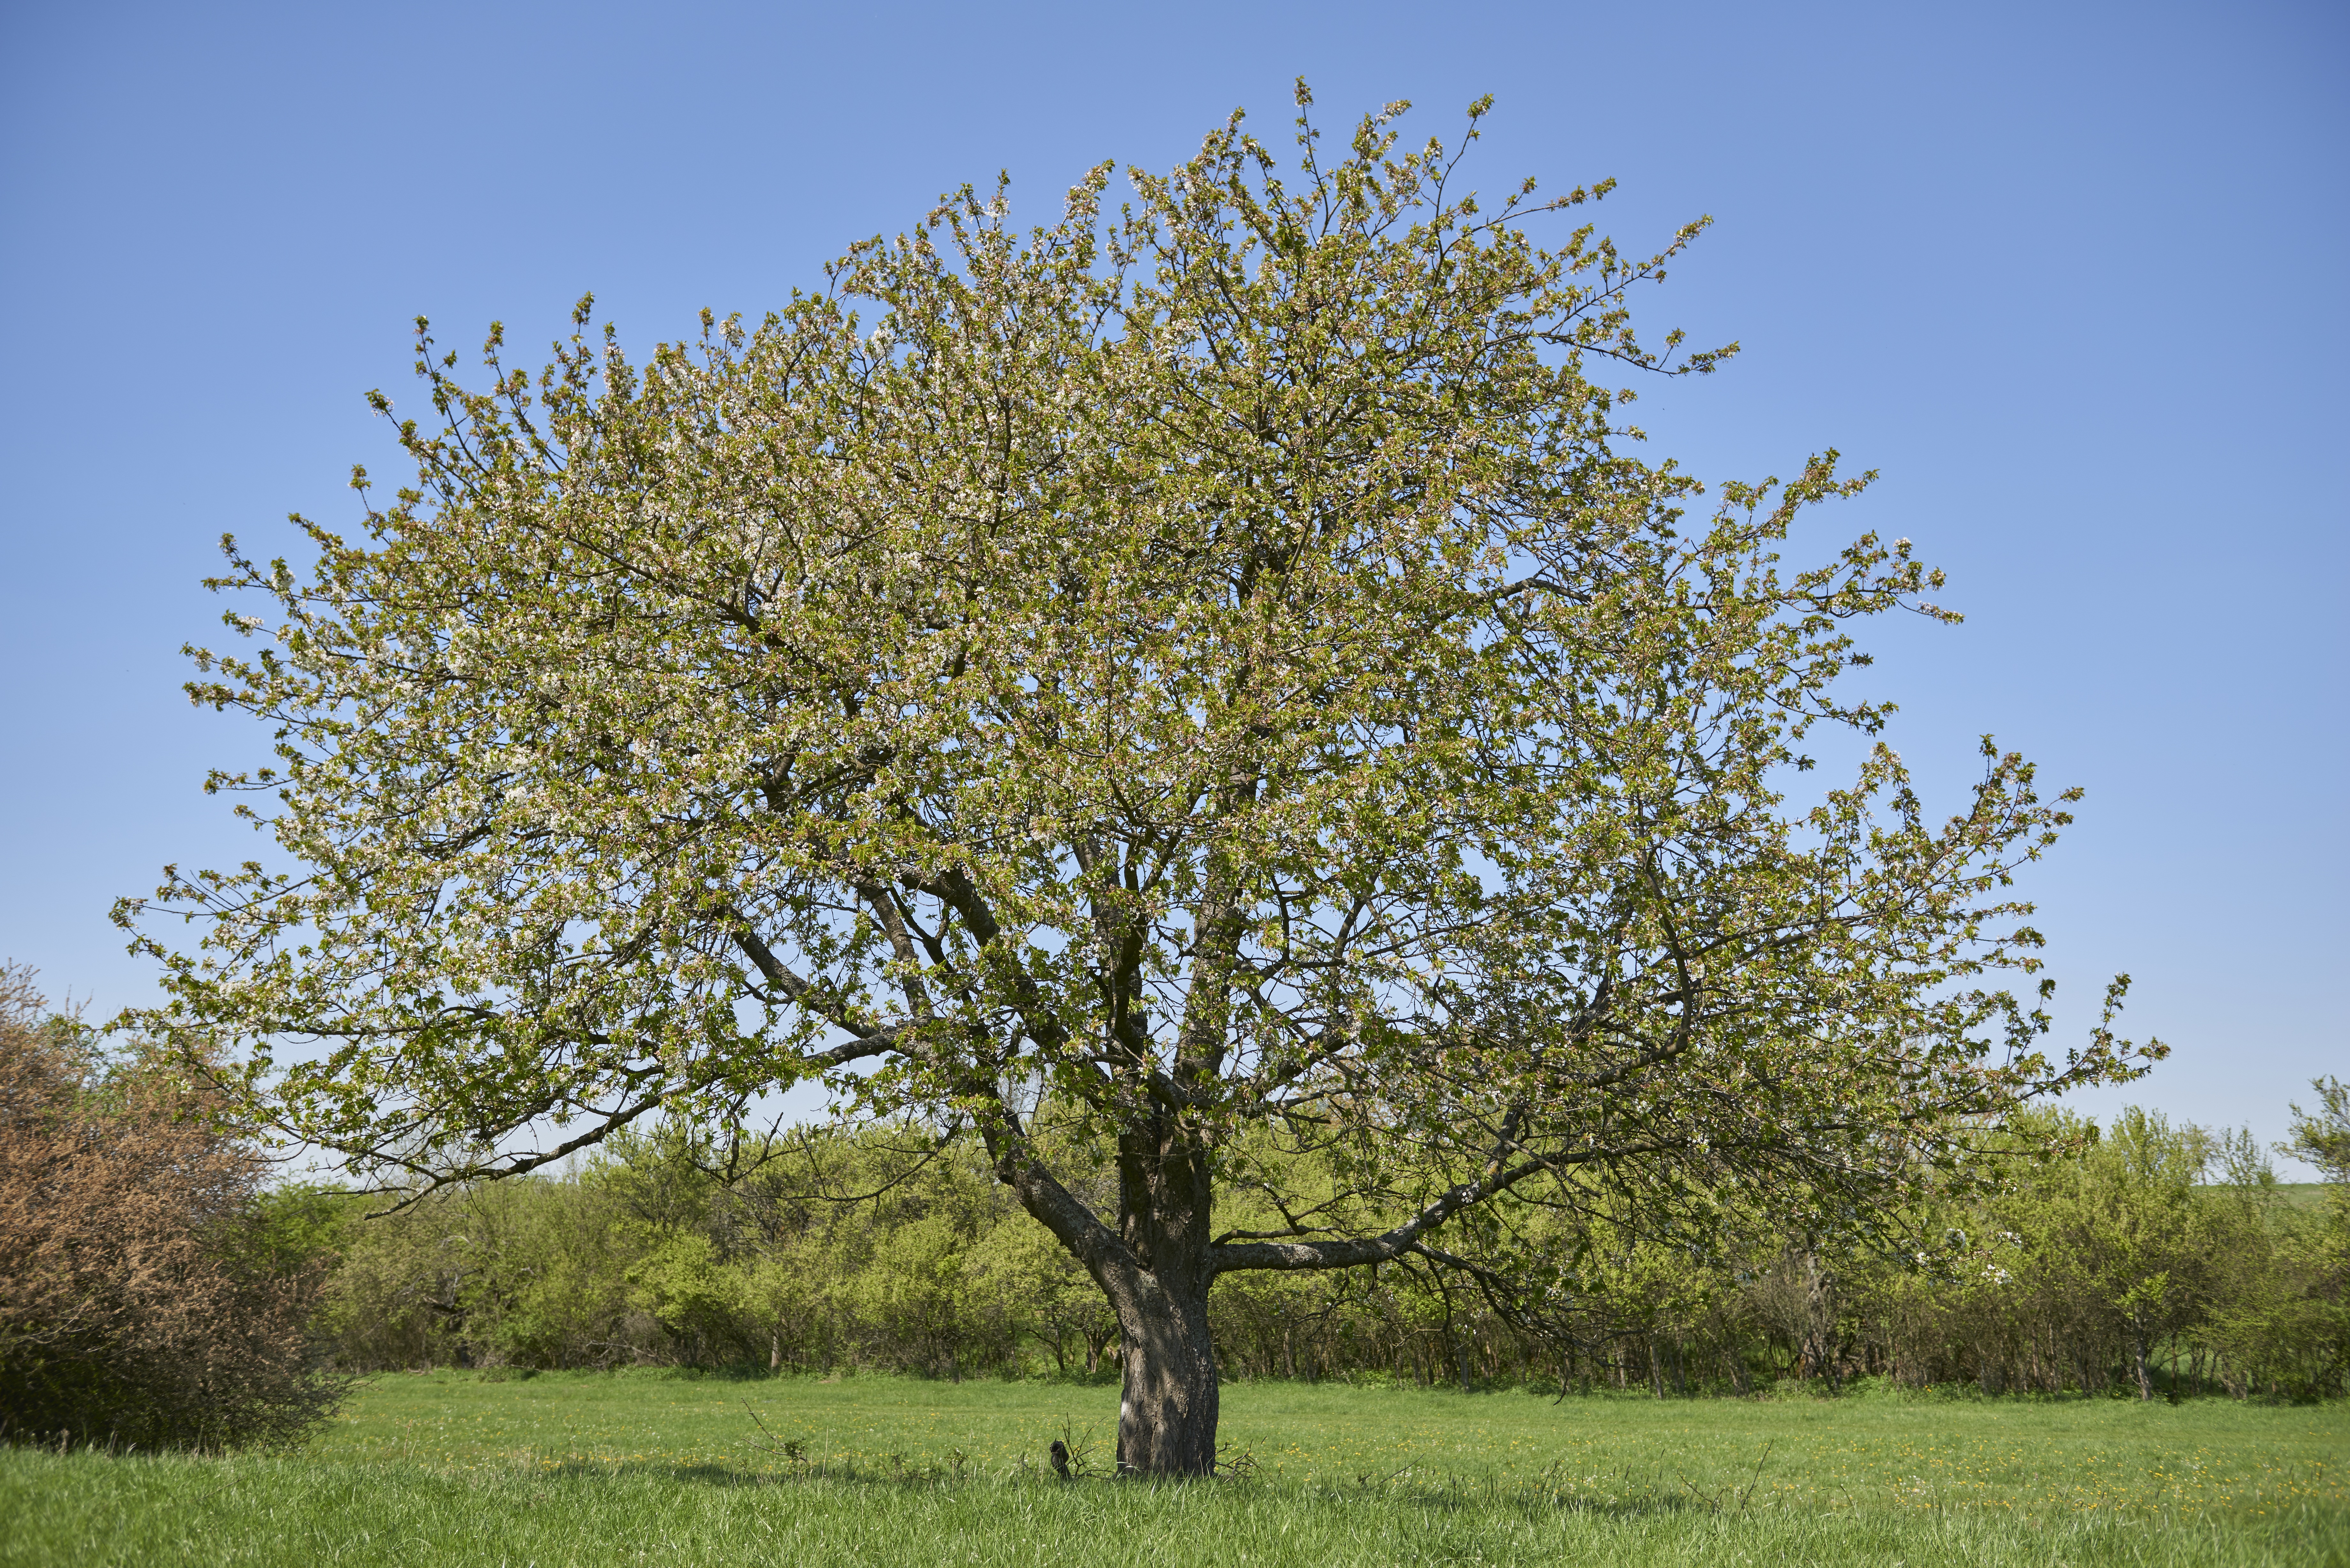
tree, nature, branch, blossom, plant, meadow, flower, country, spring, produce, birch, shrub, deciduous, oak, grove, ecosystem, the sky, flowering plant, blooming tree, woody plant, land plant, plane tree family